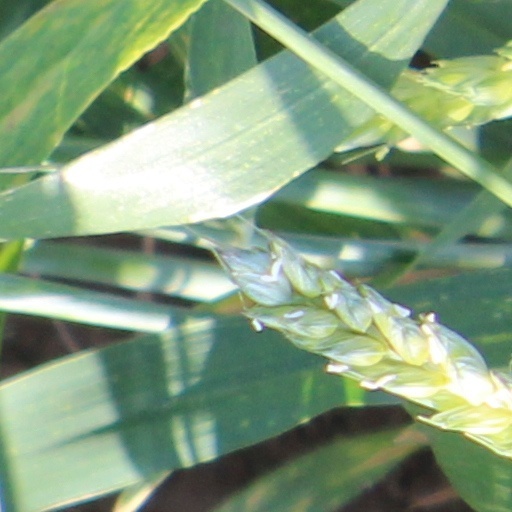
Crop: wheat